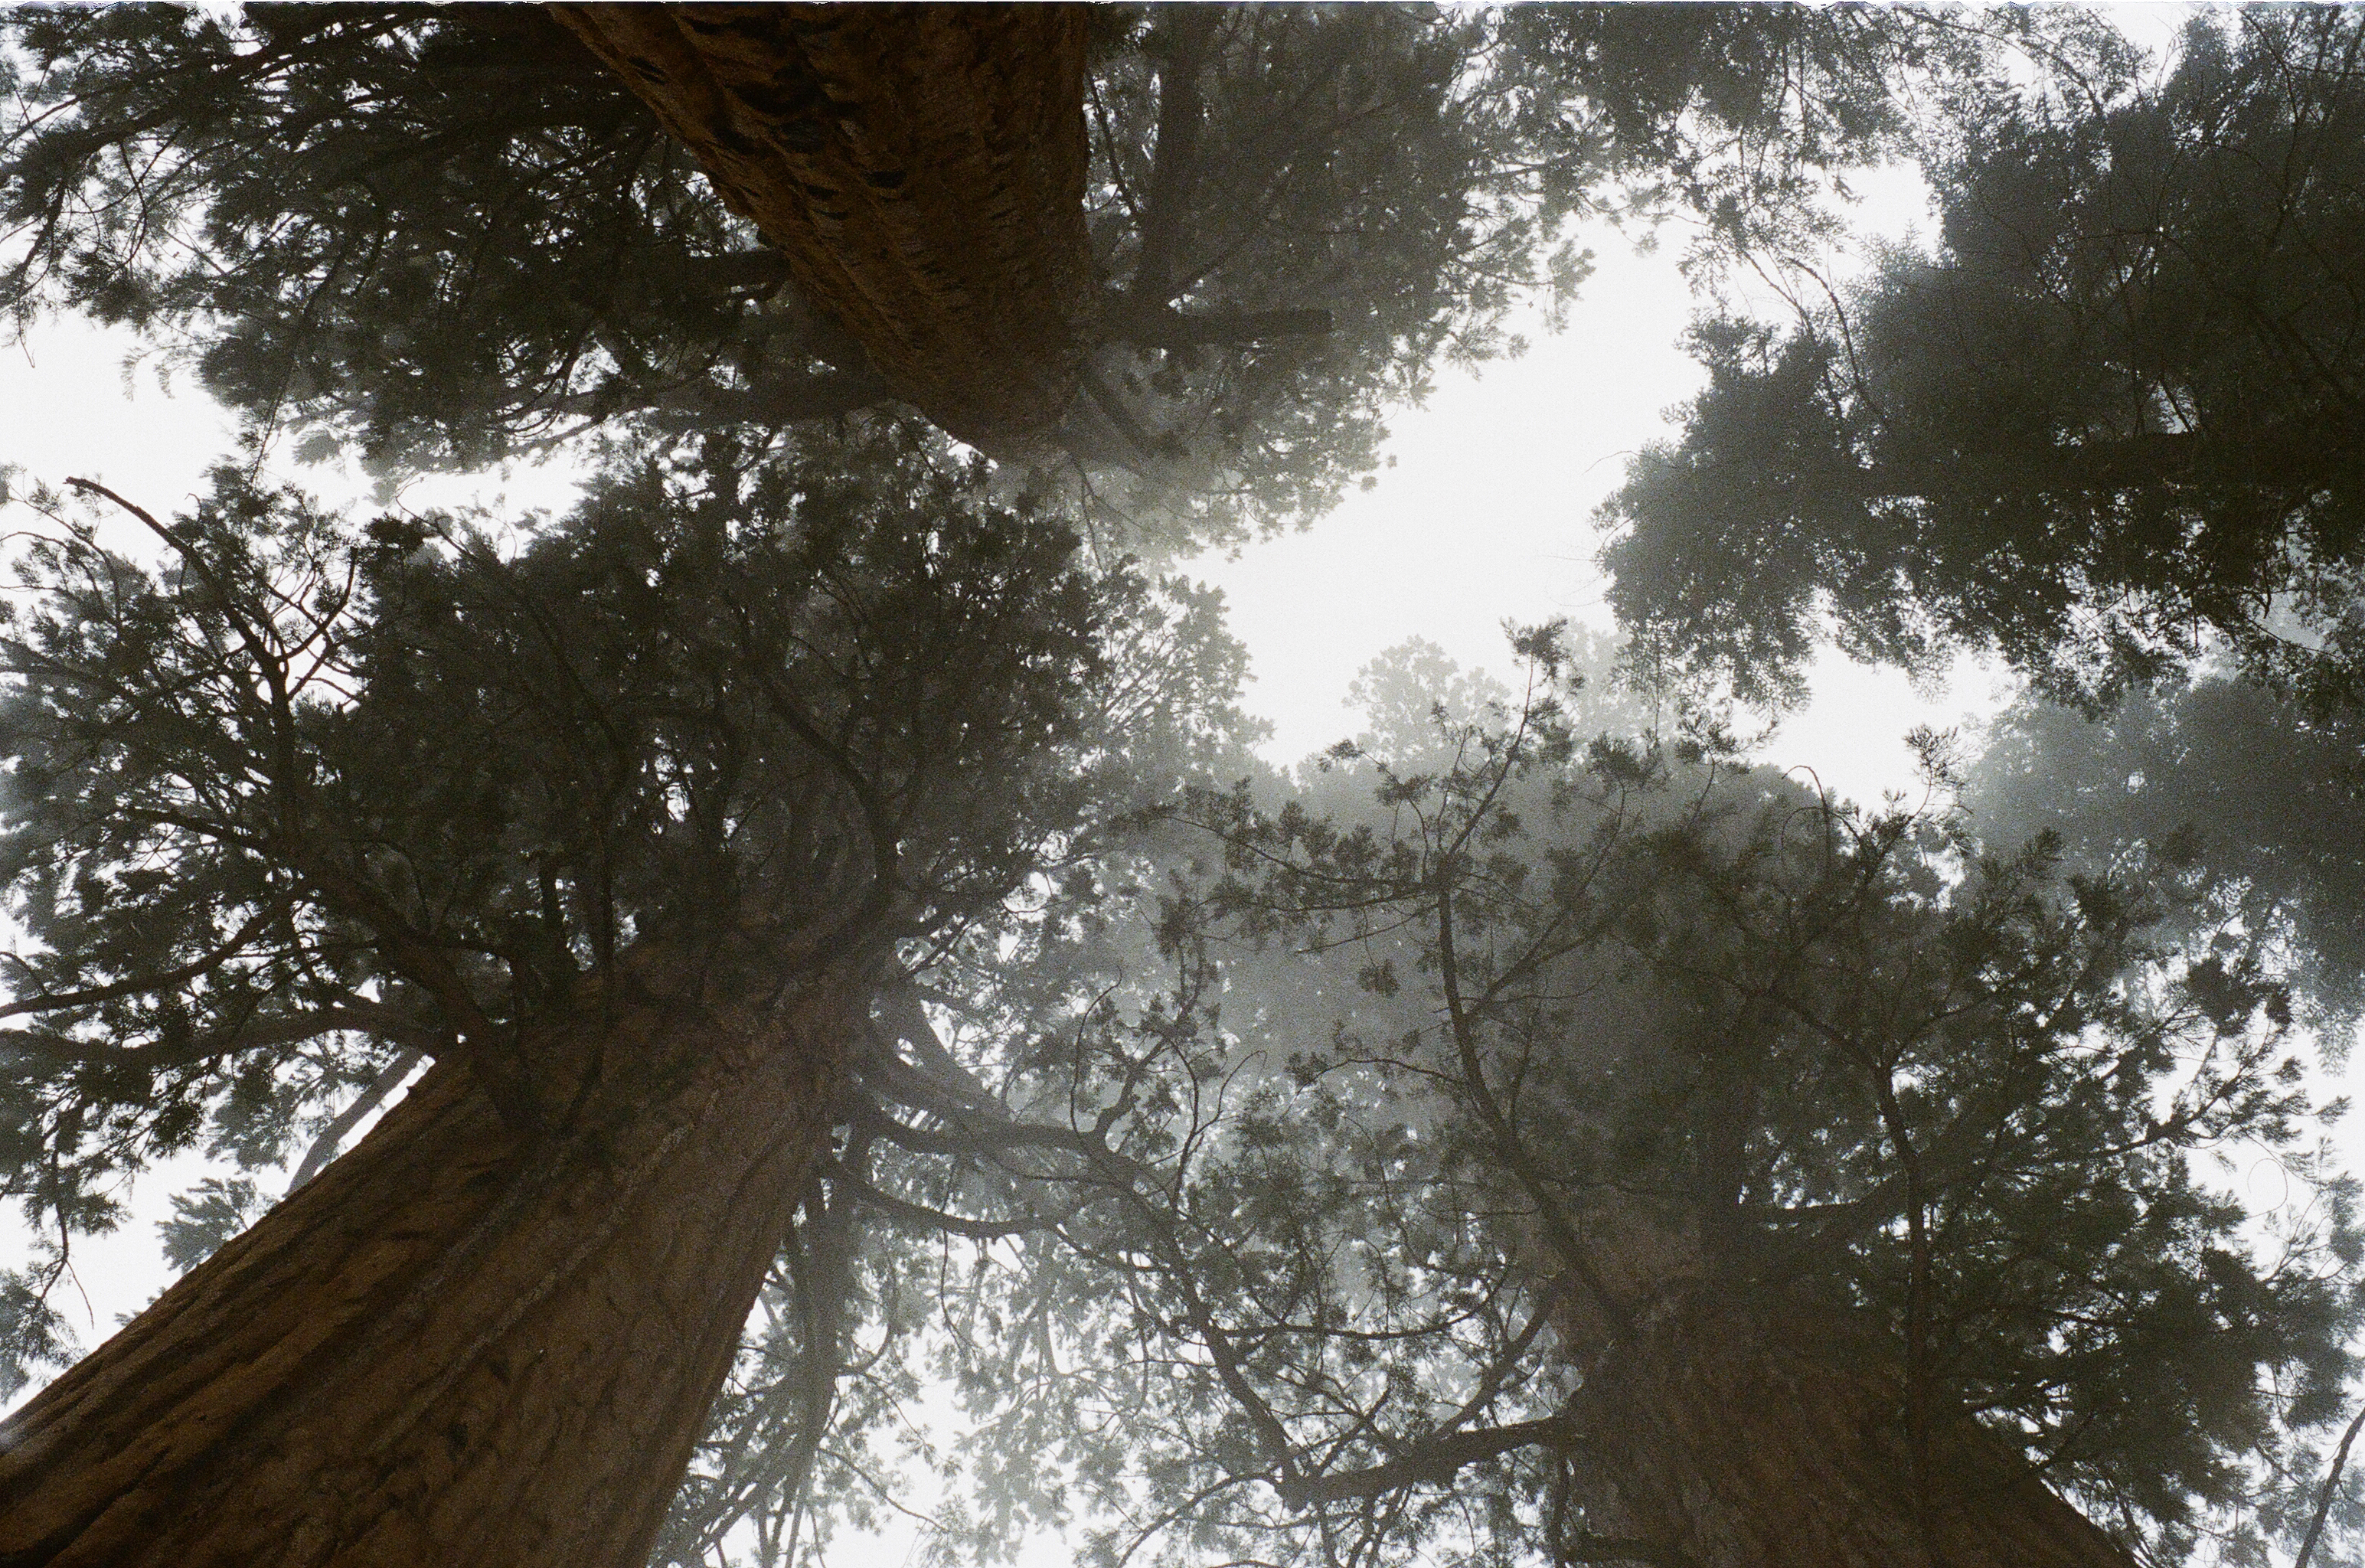
tree, nature, forest, branch, snow, winter, plant, sunlight, morning, leaf, reflection, high, autumn, weather, season, trees, large, woodland, habitat, natural environment, atmospheric phenomenon, woody plant